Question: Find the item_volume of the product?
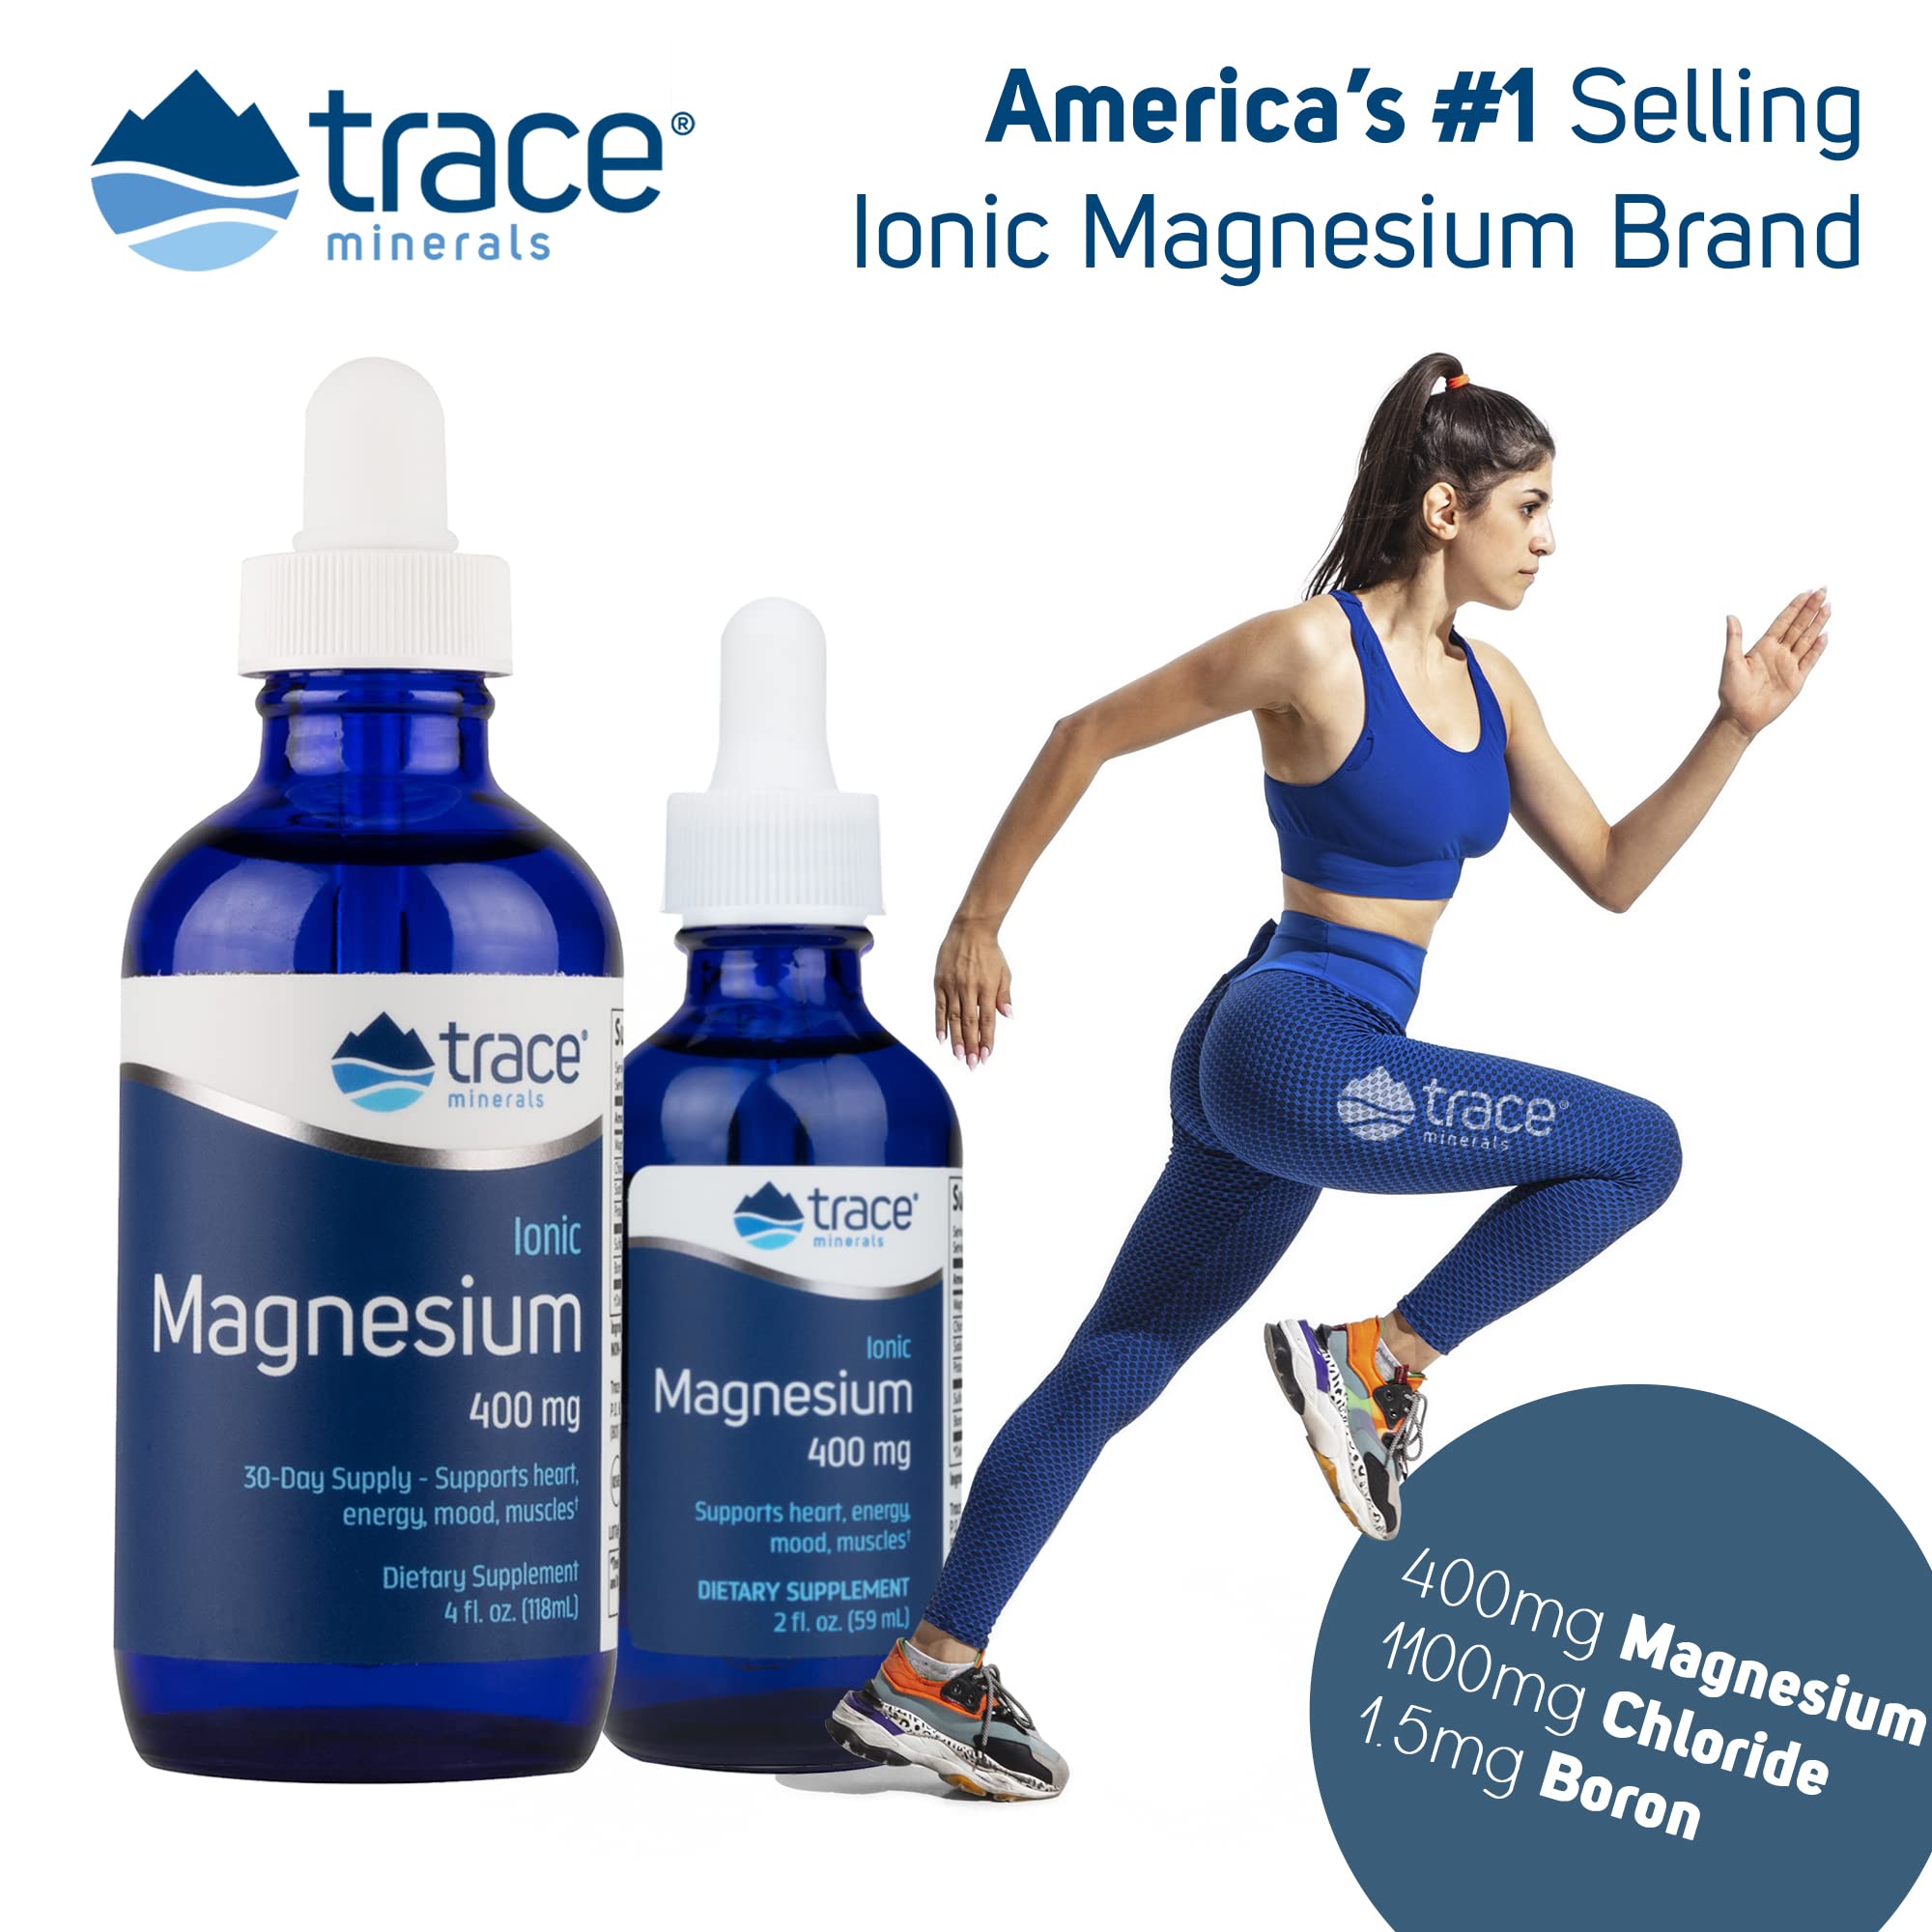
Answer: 2.0 fluid ounce